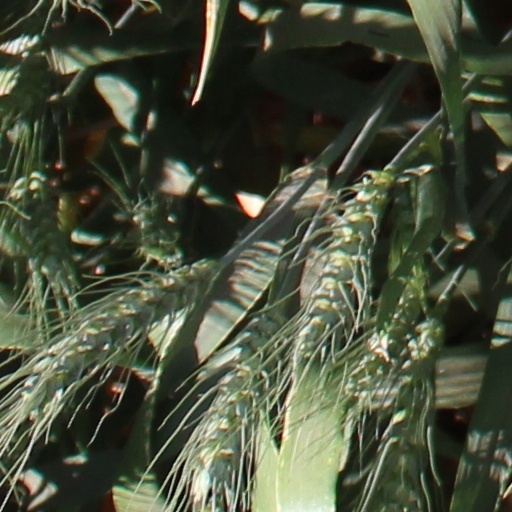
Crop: wheat